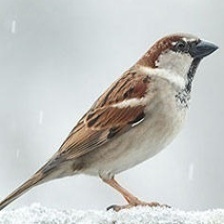
Species: HOUSE SPARROW
Scientific name: PASSER DOMESTICUS